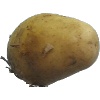
Label: Potato White 1